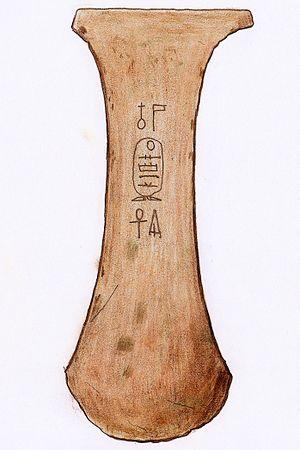
Semenrê est un roi de la XVIᵉ dynastie. Il a régné de 1601 à 1600 avant J.-C. selon Kim Ryholt ou environ. 1580 avant J.-C. selon Detlef Franke.